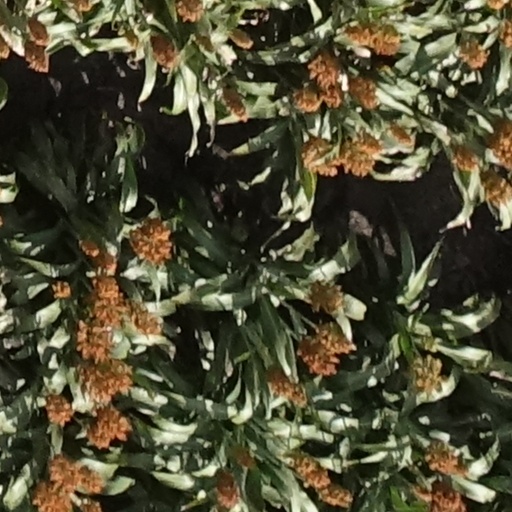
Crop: sorghum